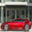
Label: automobile